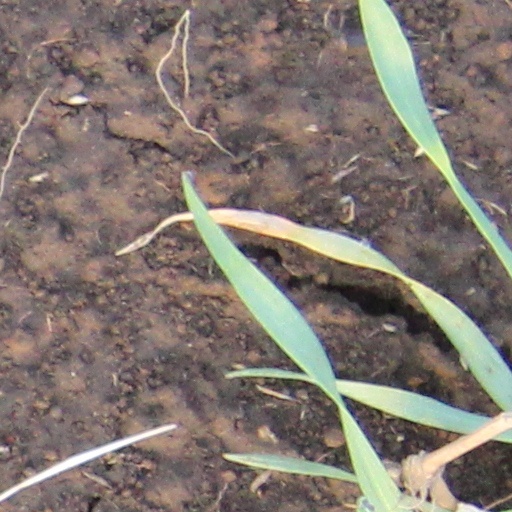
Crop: wheat